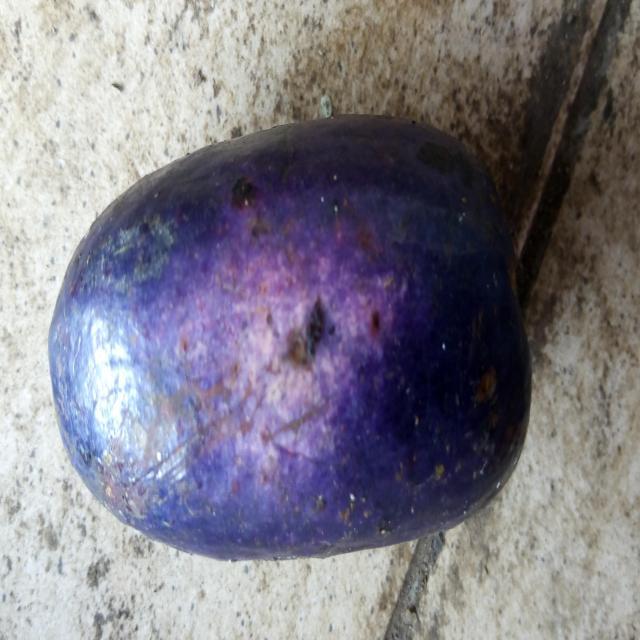
Plum grade: unaffected